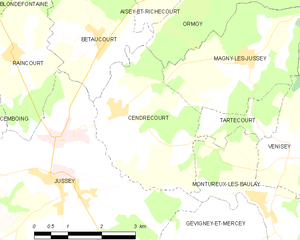
Carte des communes françaises